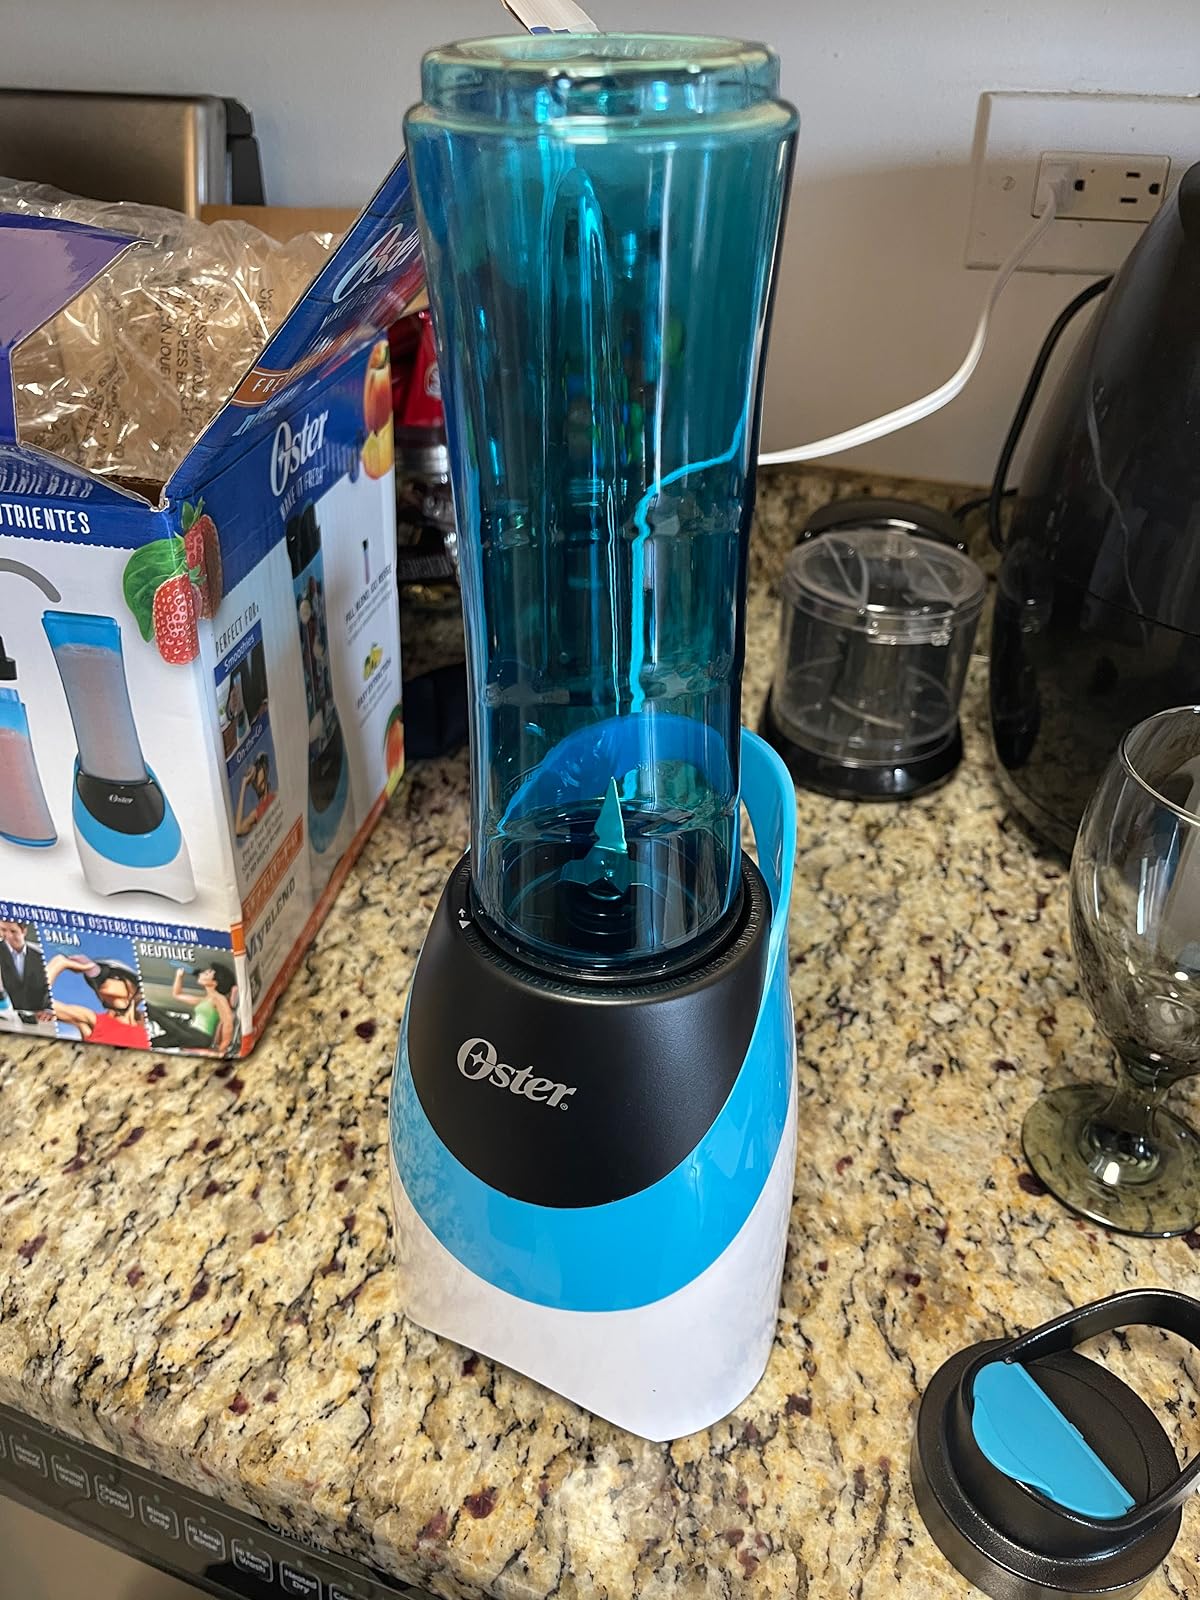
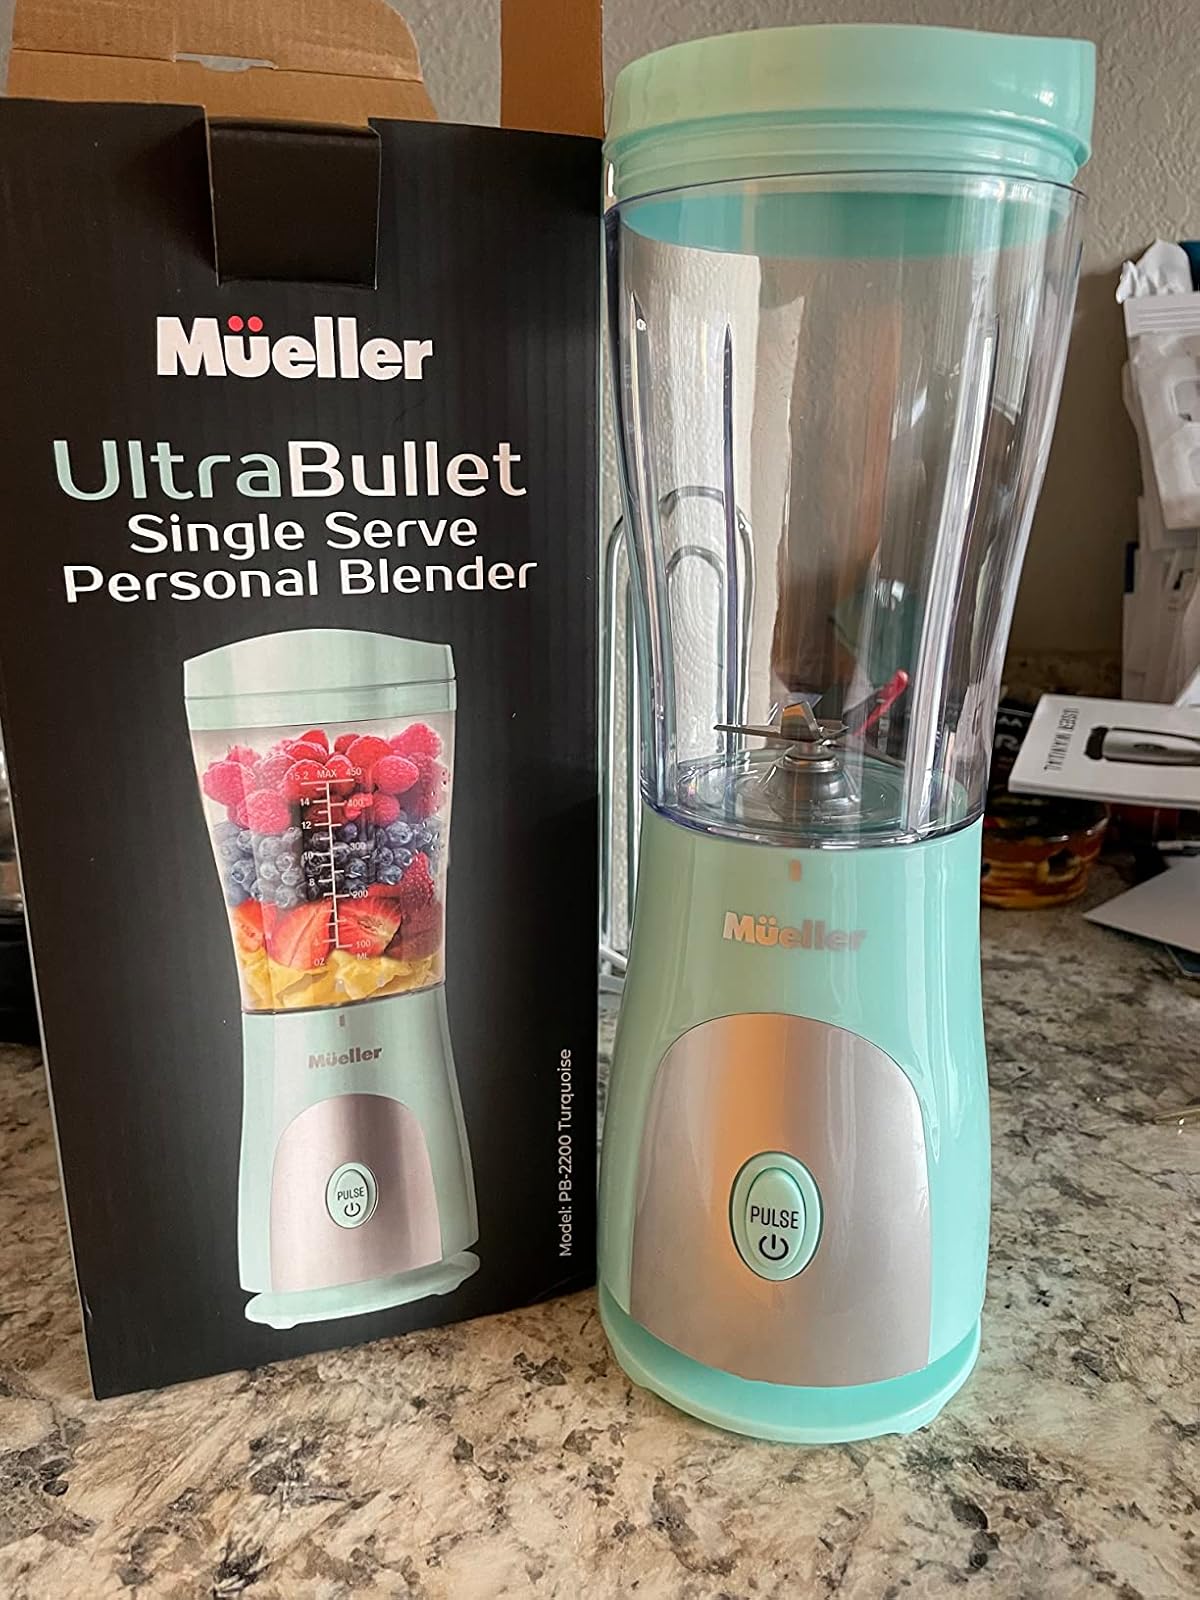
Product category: items_blender
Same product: no